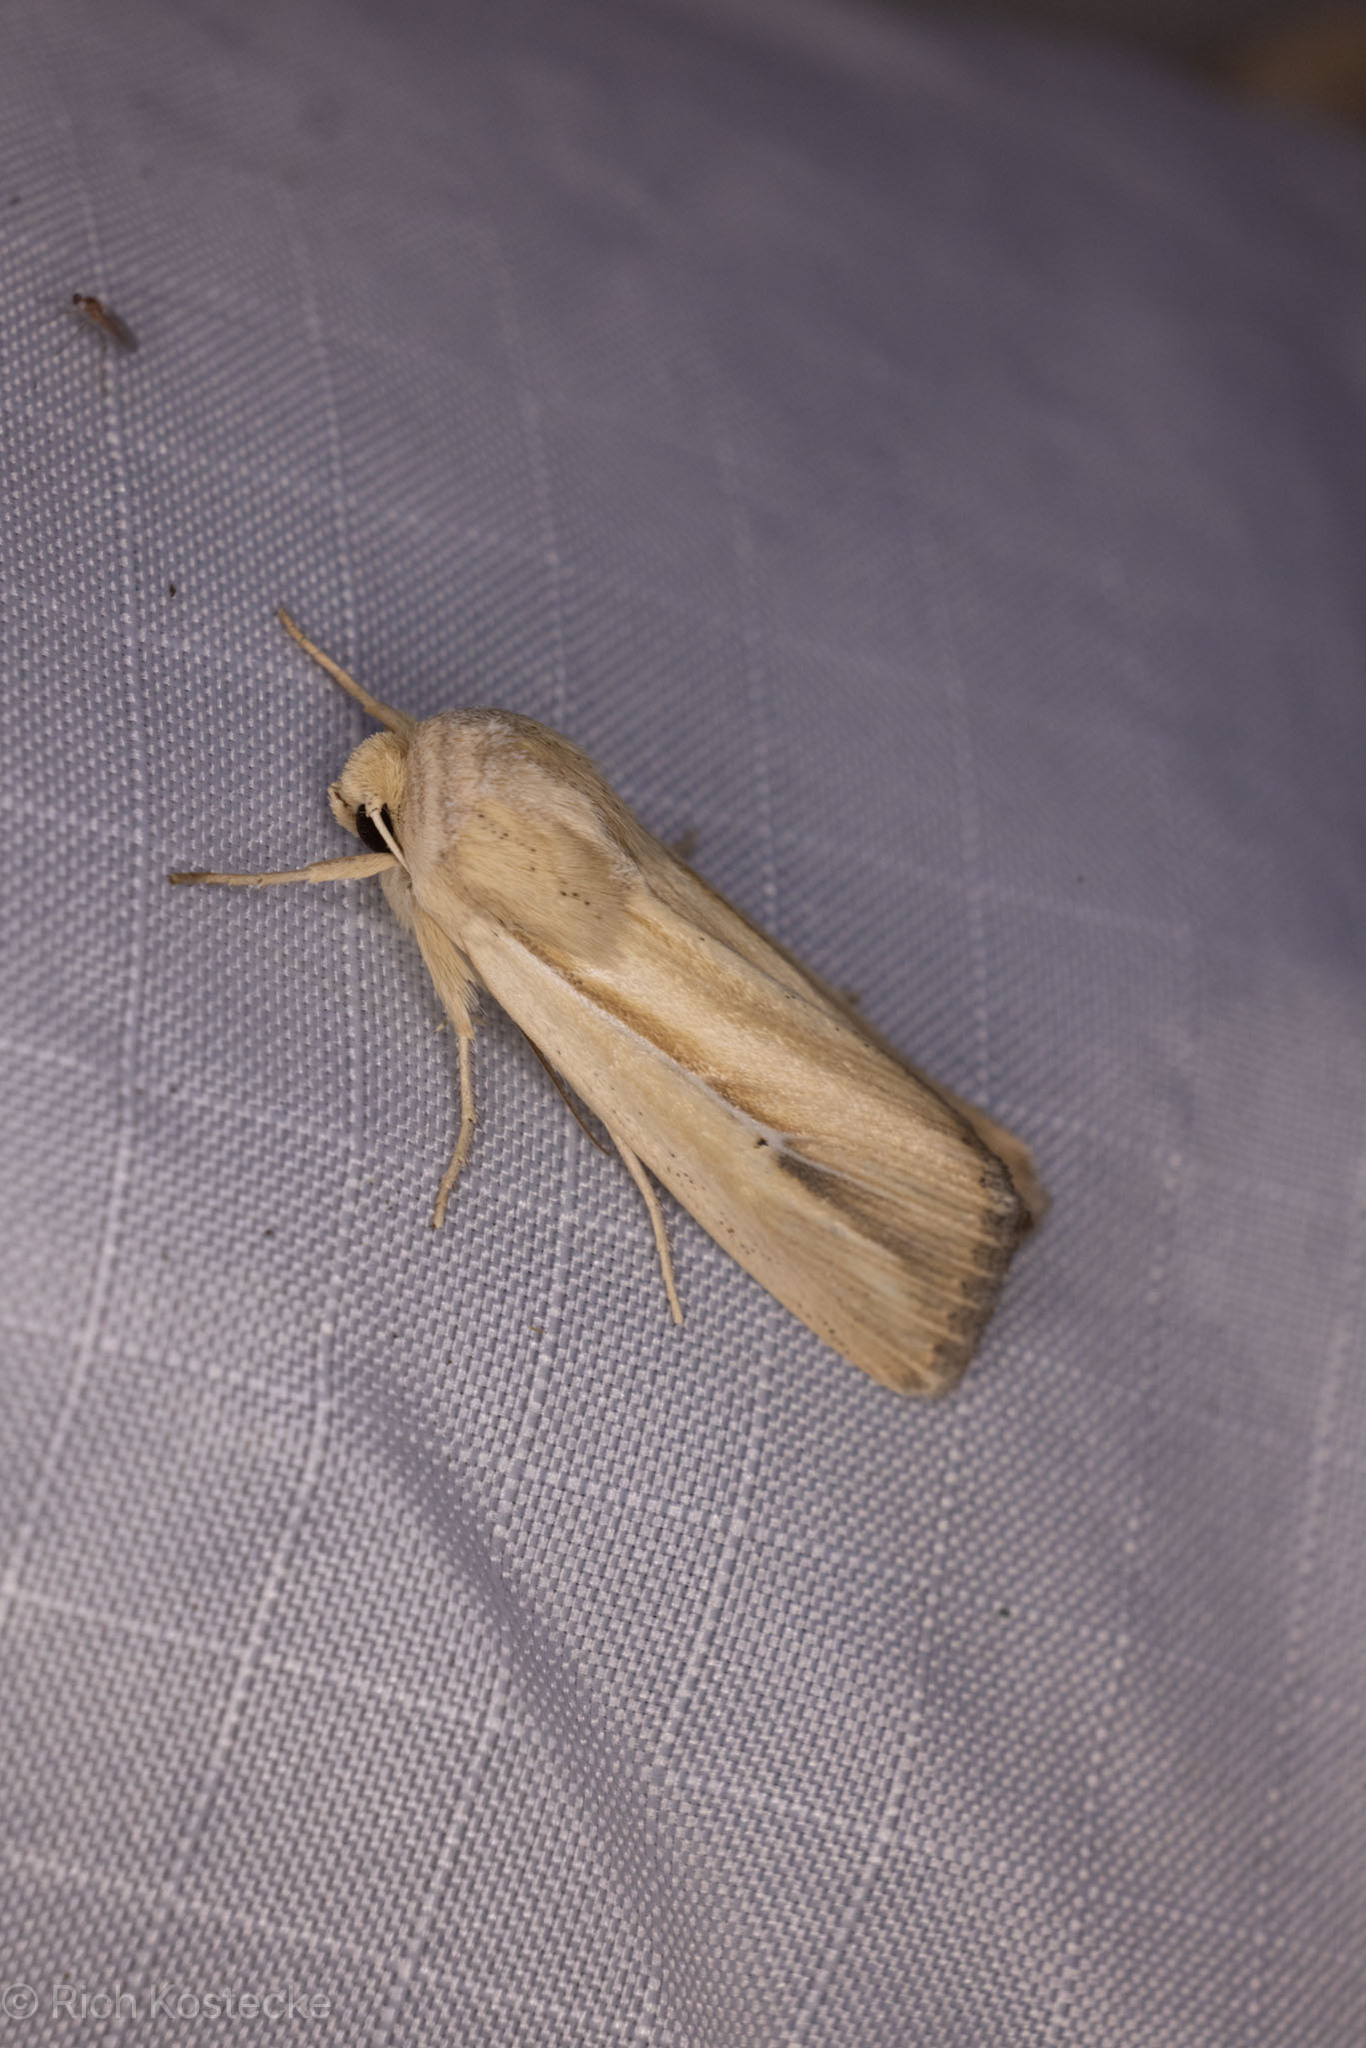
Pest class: wheathead_armyworm_Dargida_diffusa